Užice

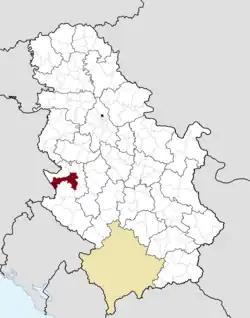
River Đetinja

Užice is a city and the administrative centre of the Zlatibor District in western Serbia. It is located on the banks of the river Đetinja. According to the 2022 census, the city proper has a population of 54,965. The City municipality of Užice is one of two city municipalities (with the City municipality of Sevojno) which constitute the City of Užice. According to the 2022 census, the city itself has a population of 48,539 while the city administrative area has 69,997 inhabitants.